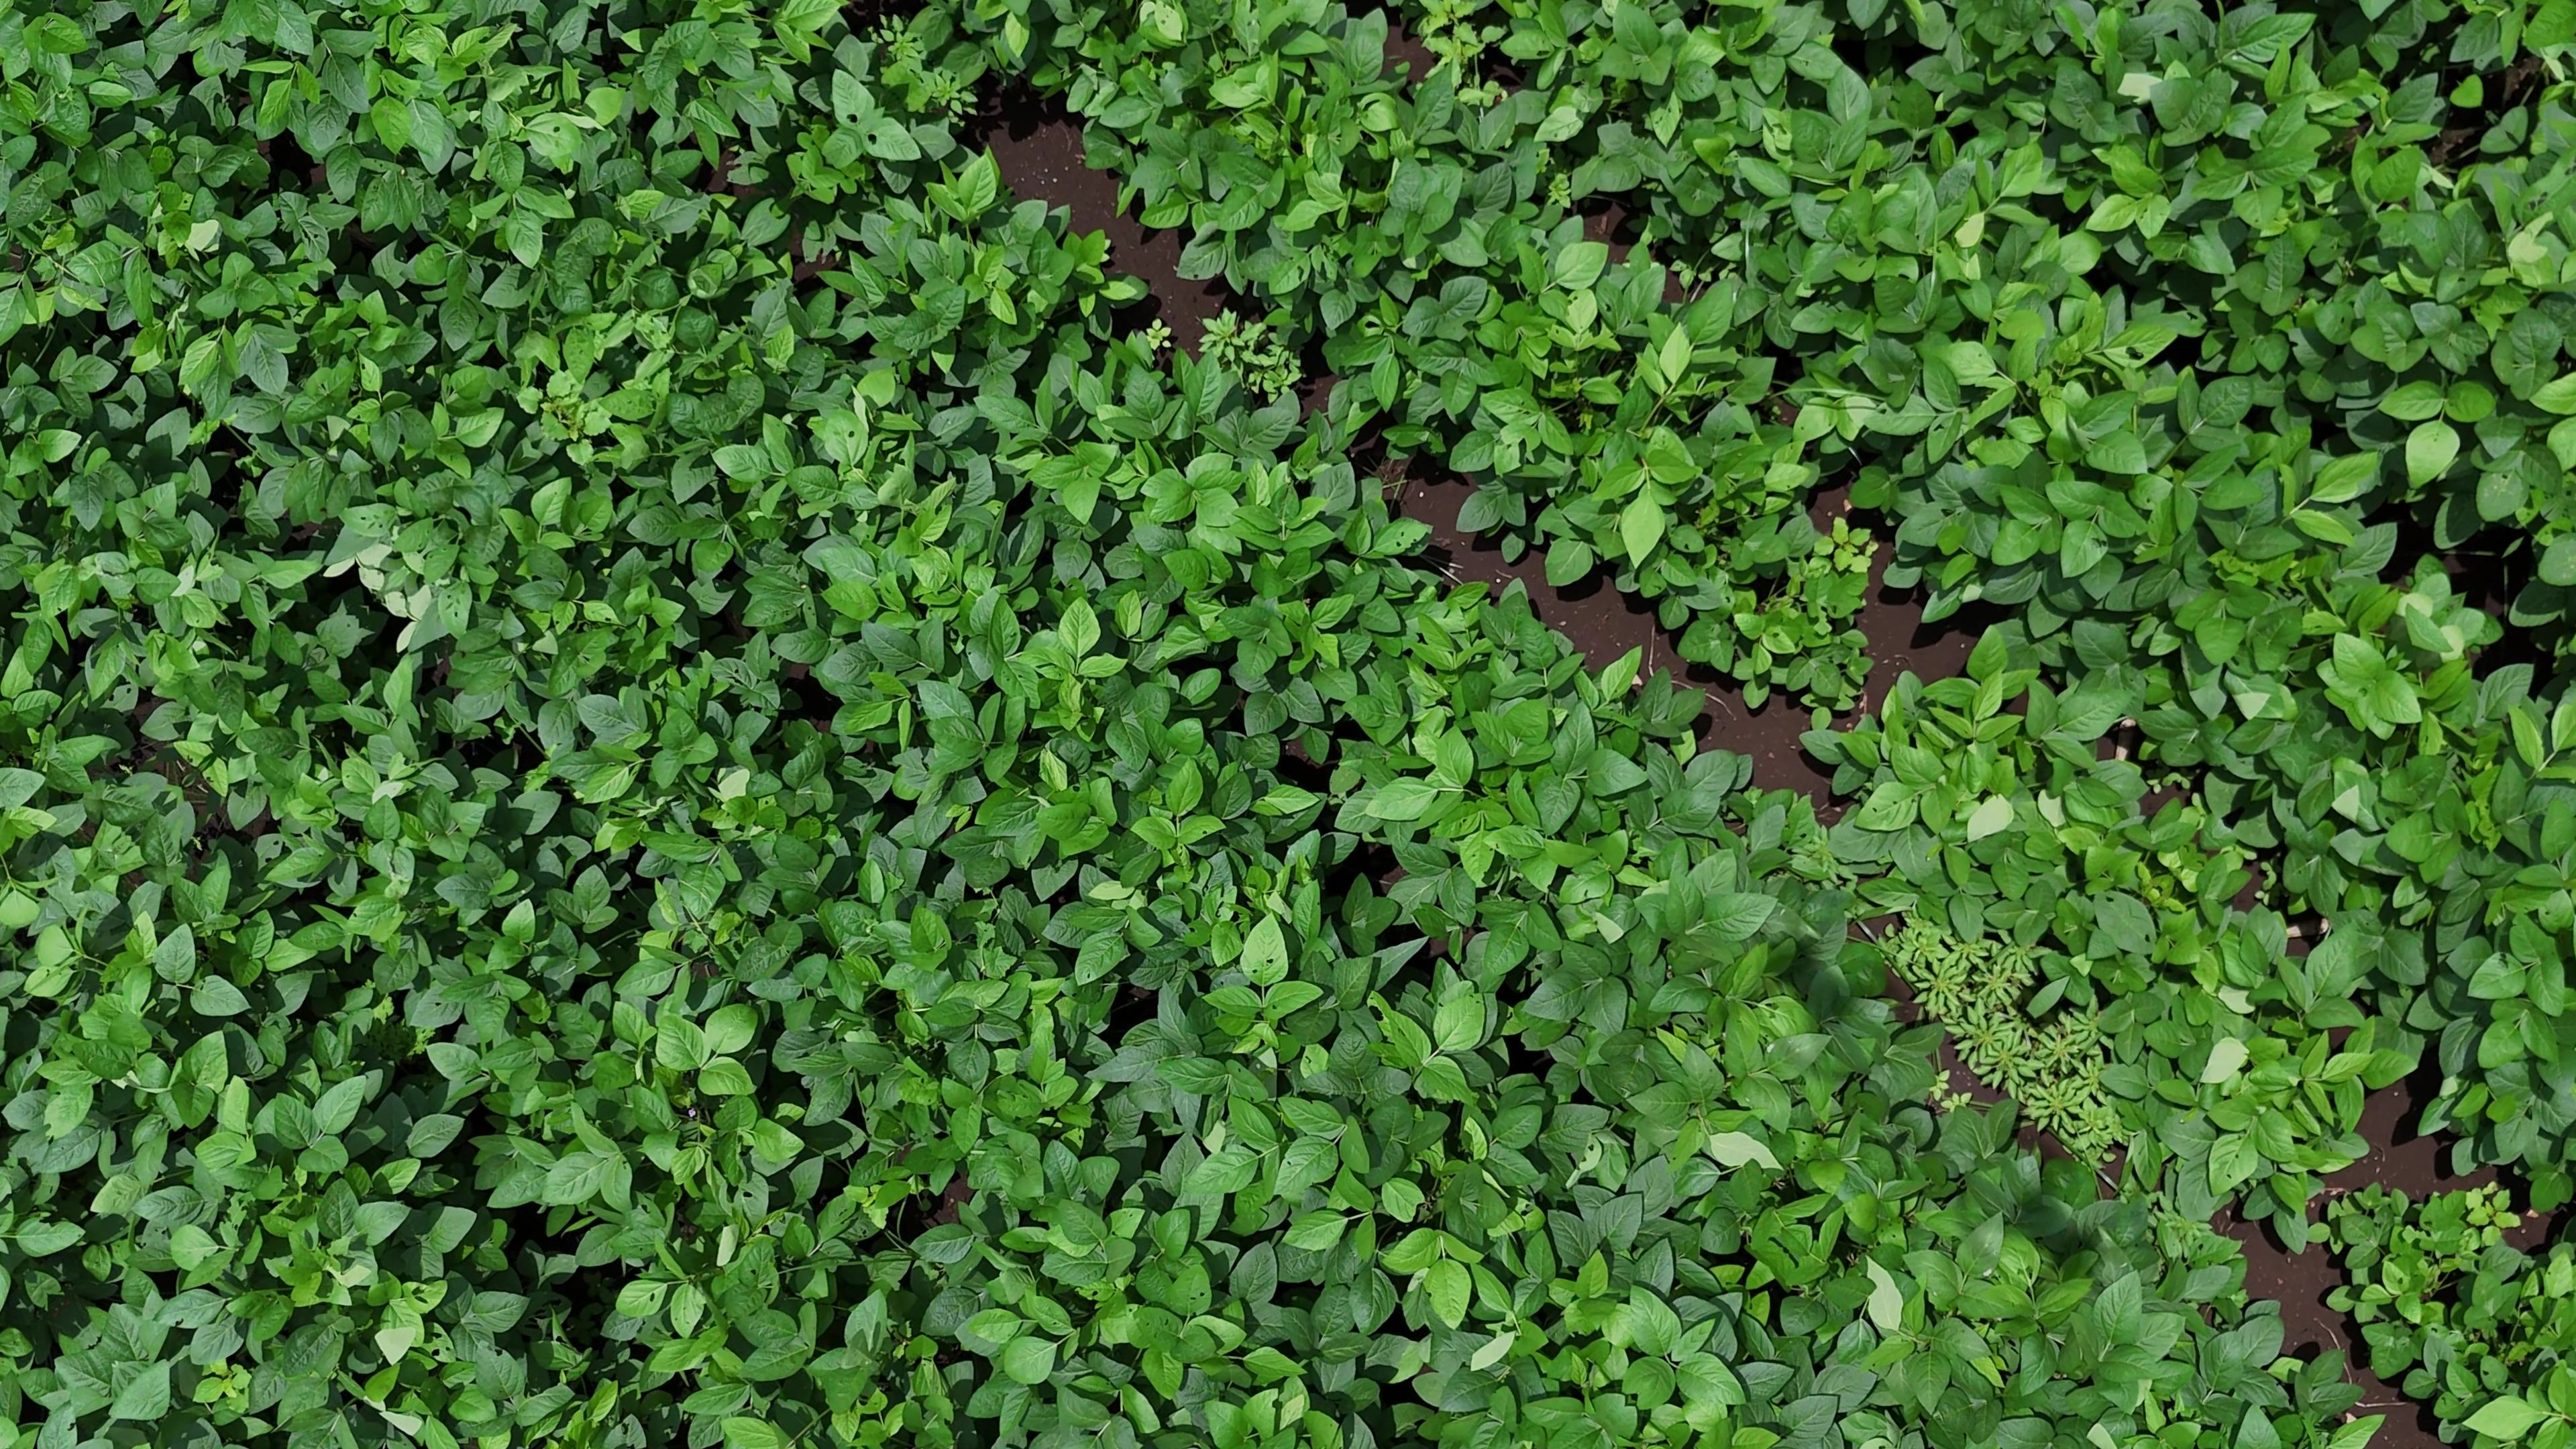
Label: Healthy